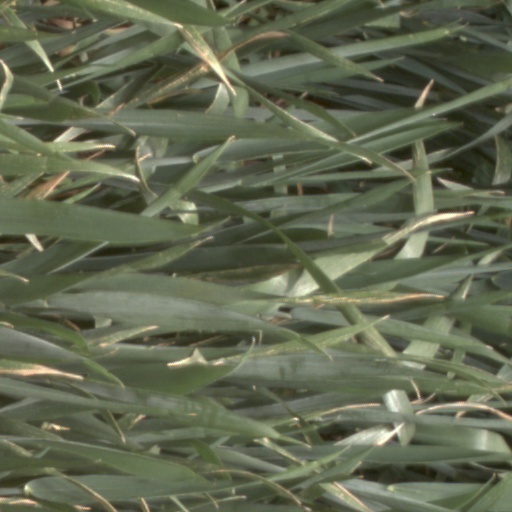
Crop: wheat